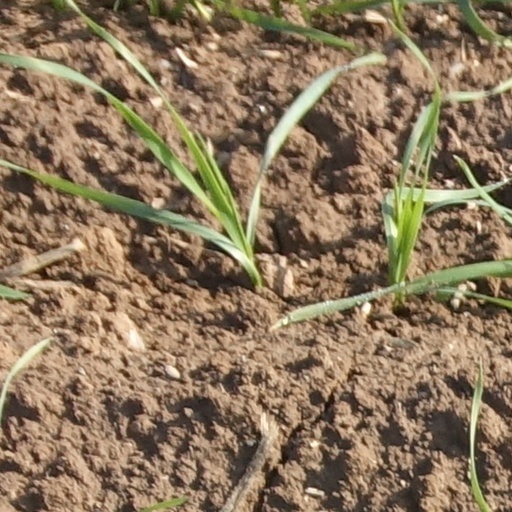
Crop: wheat